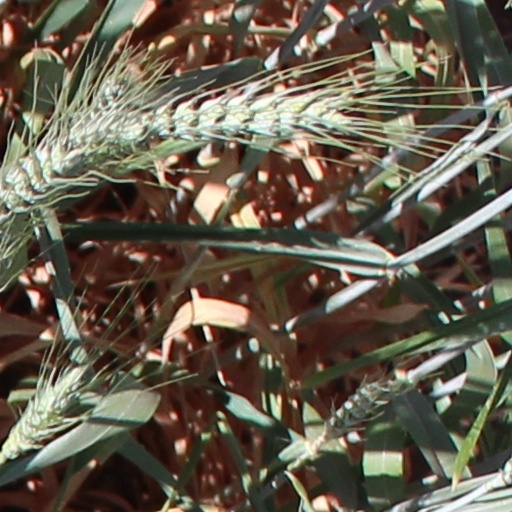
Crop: wheat